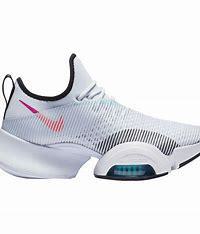
Brand: Nike
Model: Air Zoom Superrep